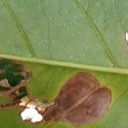
Label: Miner